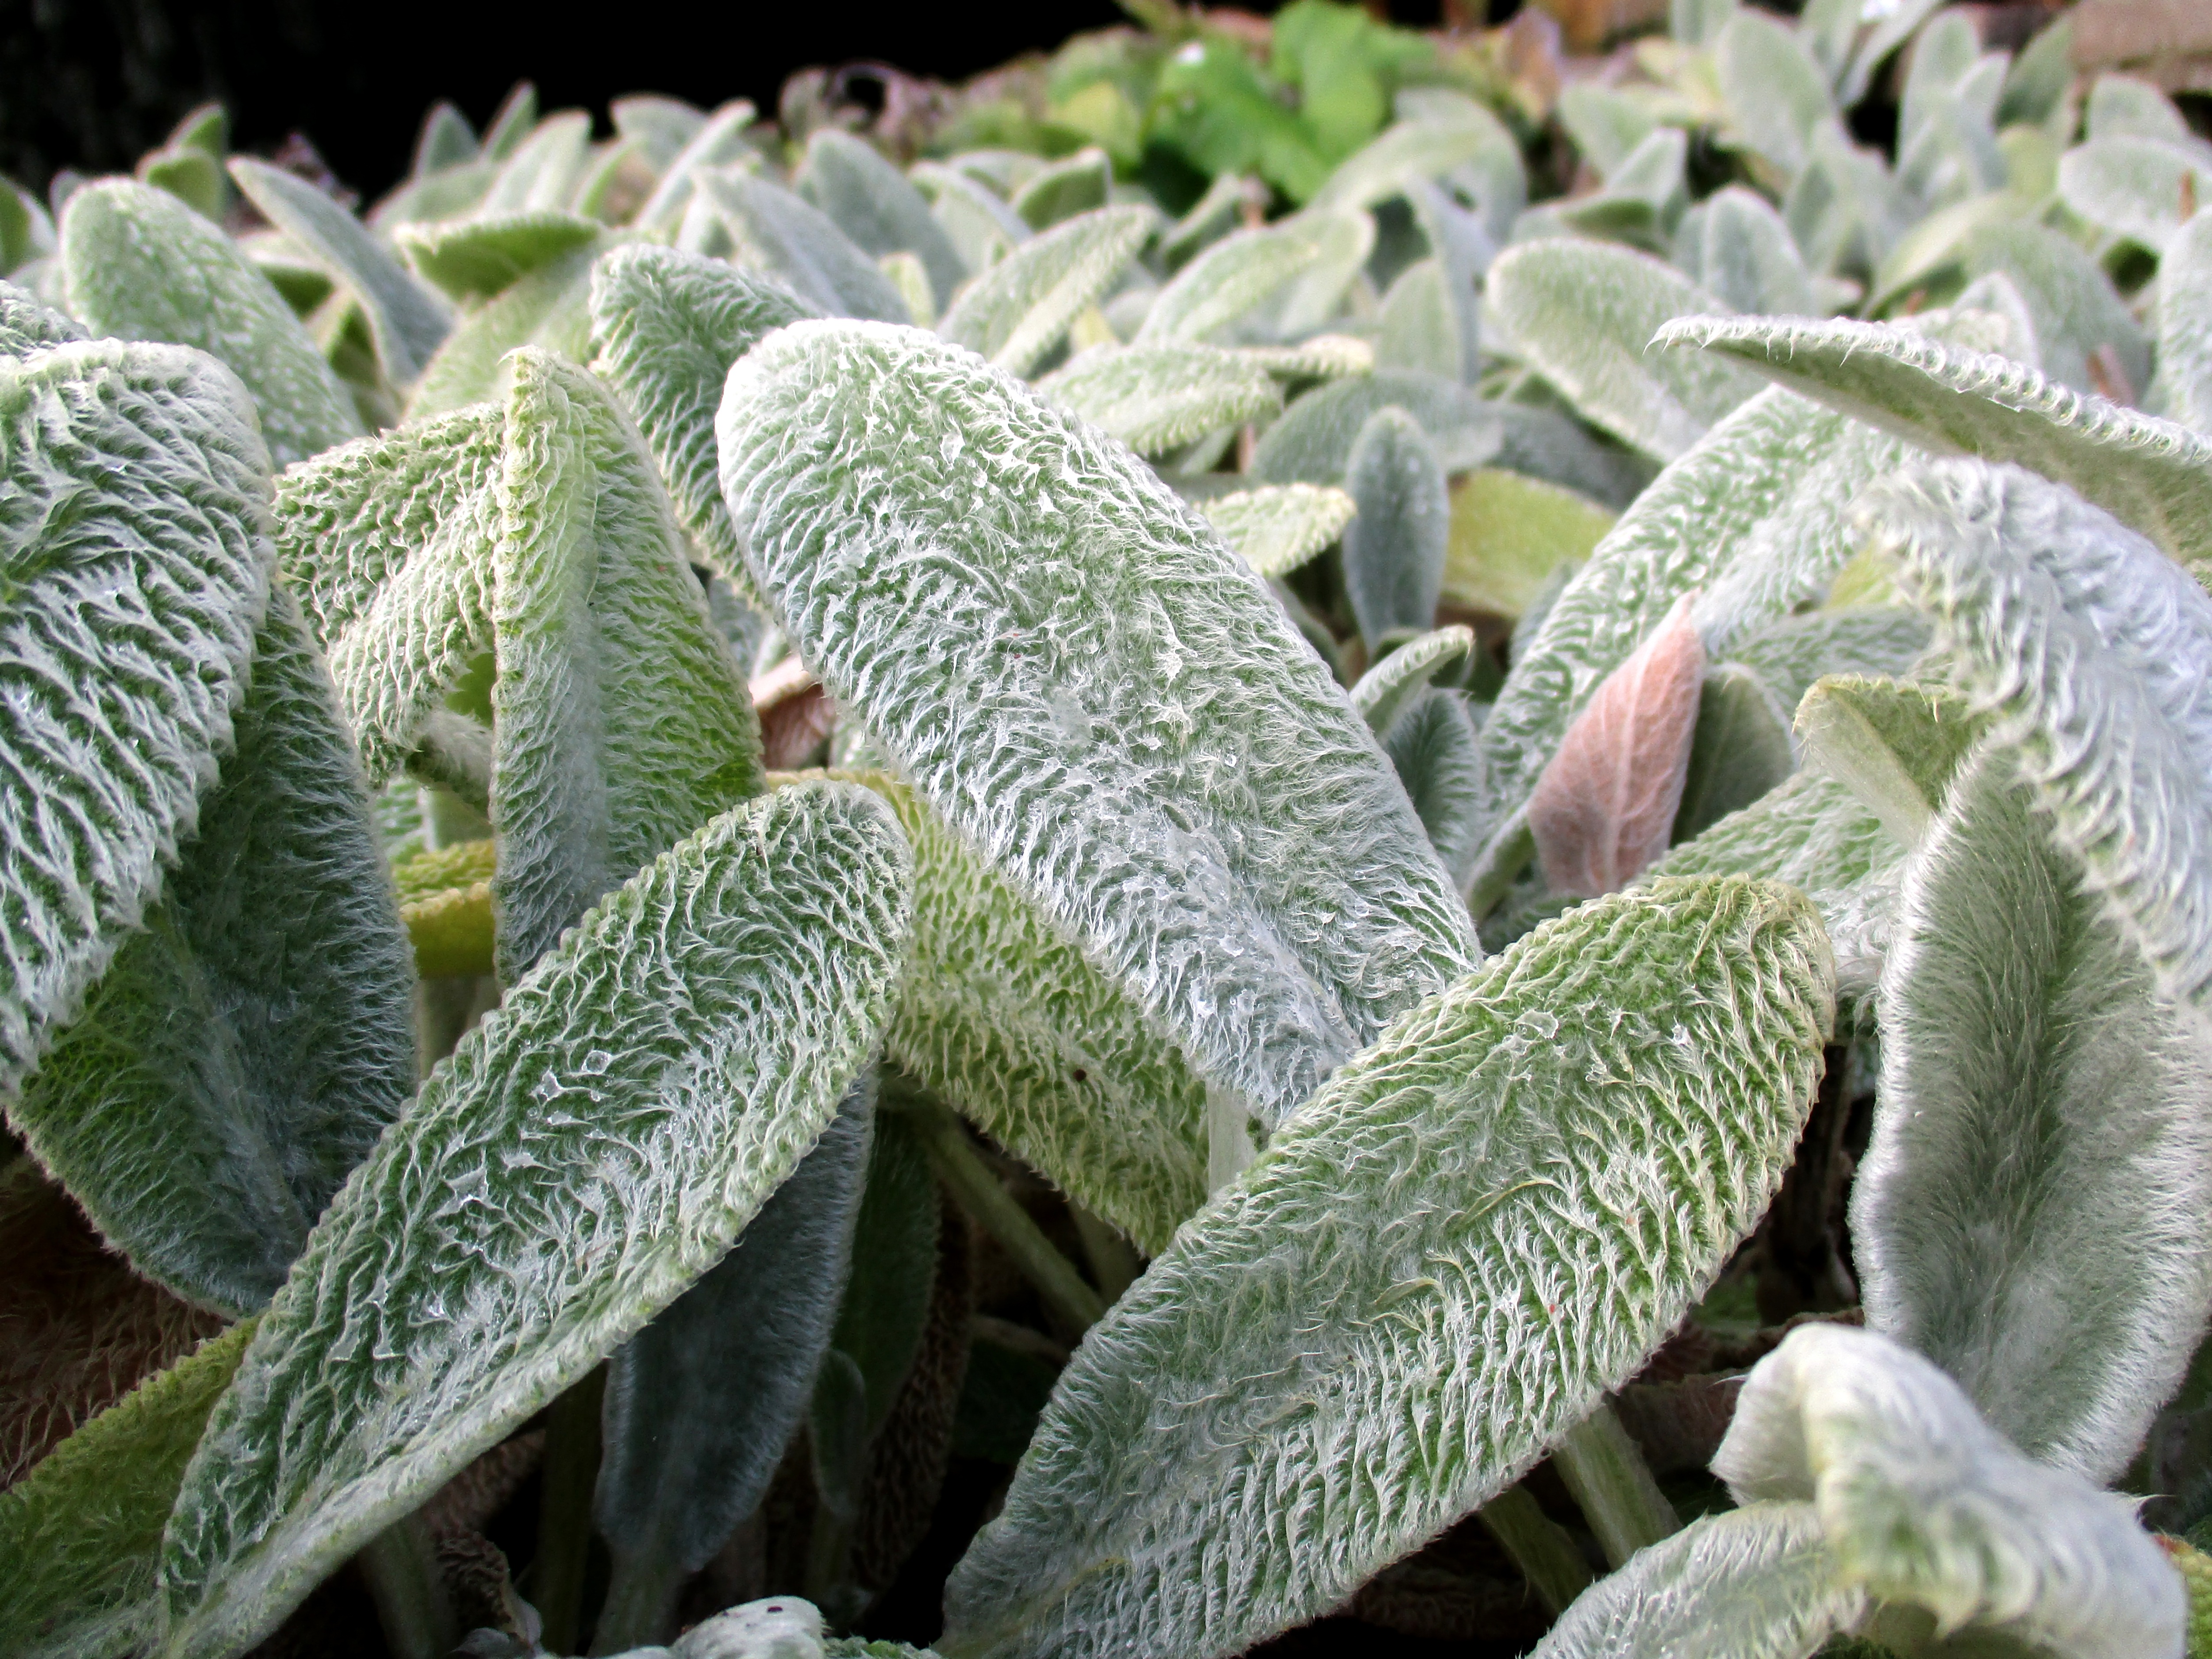
nature, plant, leaf, flower, frost, green, herb, produce, botany, garden, close, flora, shrub, hairy, botanical garden, exotic, flowering plant, annual plant, land plant